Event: Nepal Earthquake
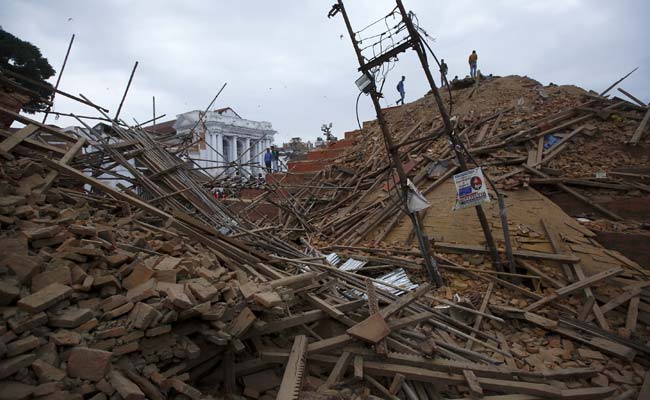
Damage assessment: damage